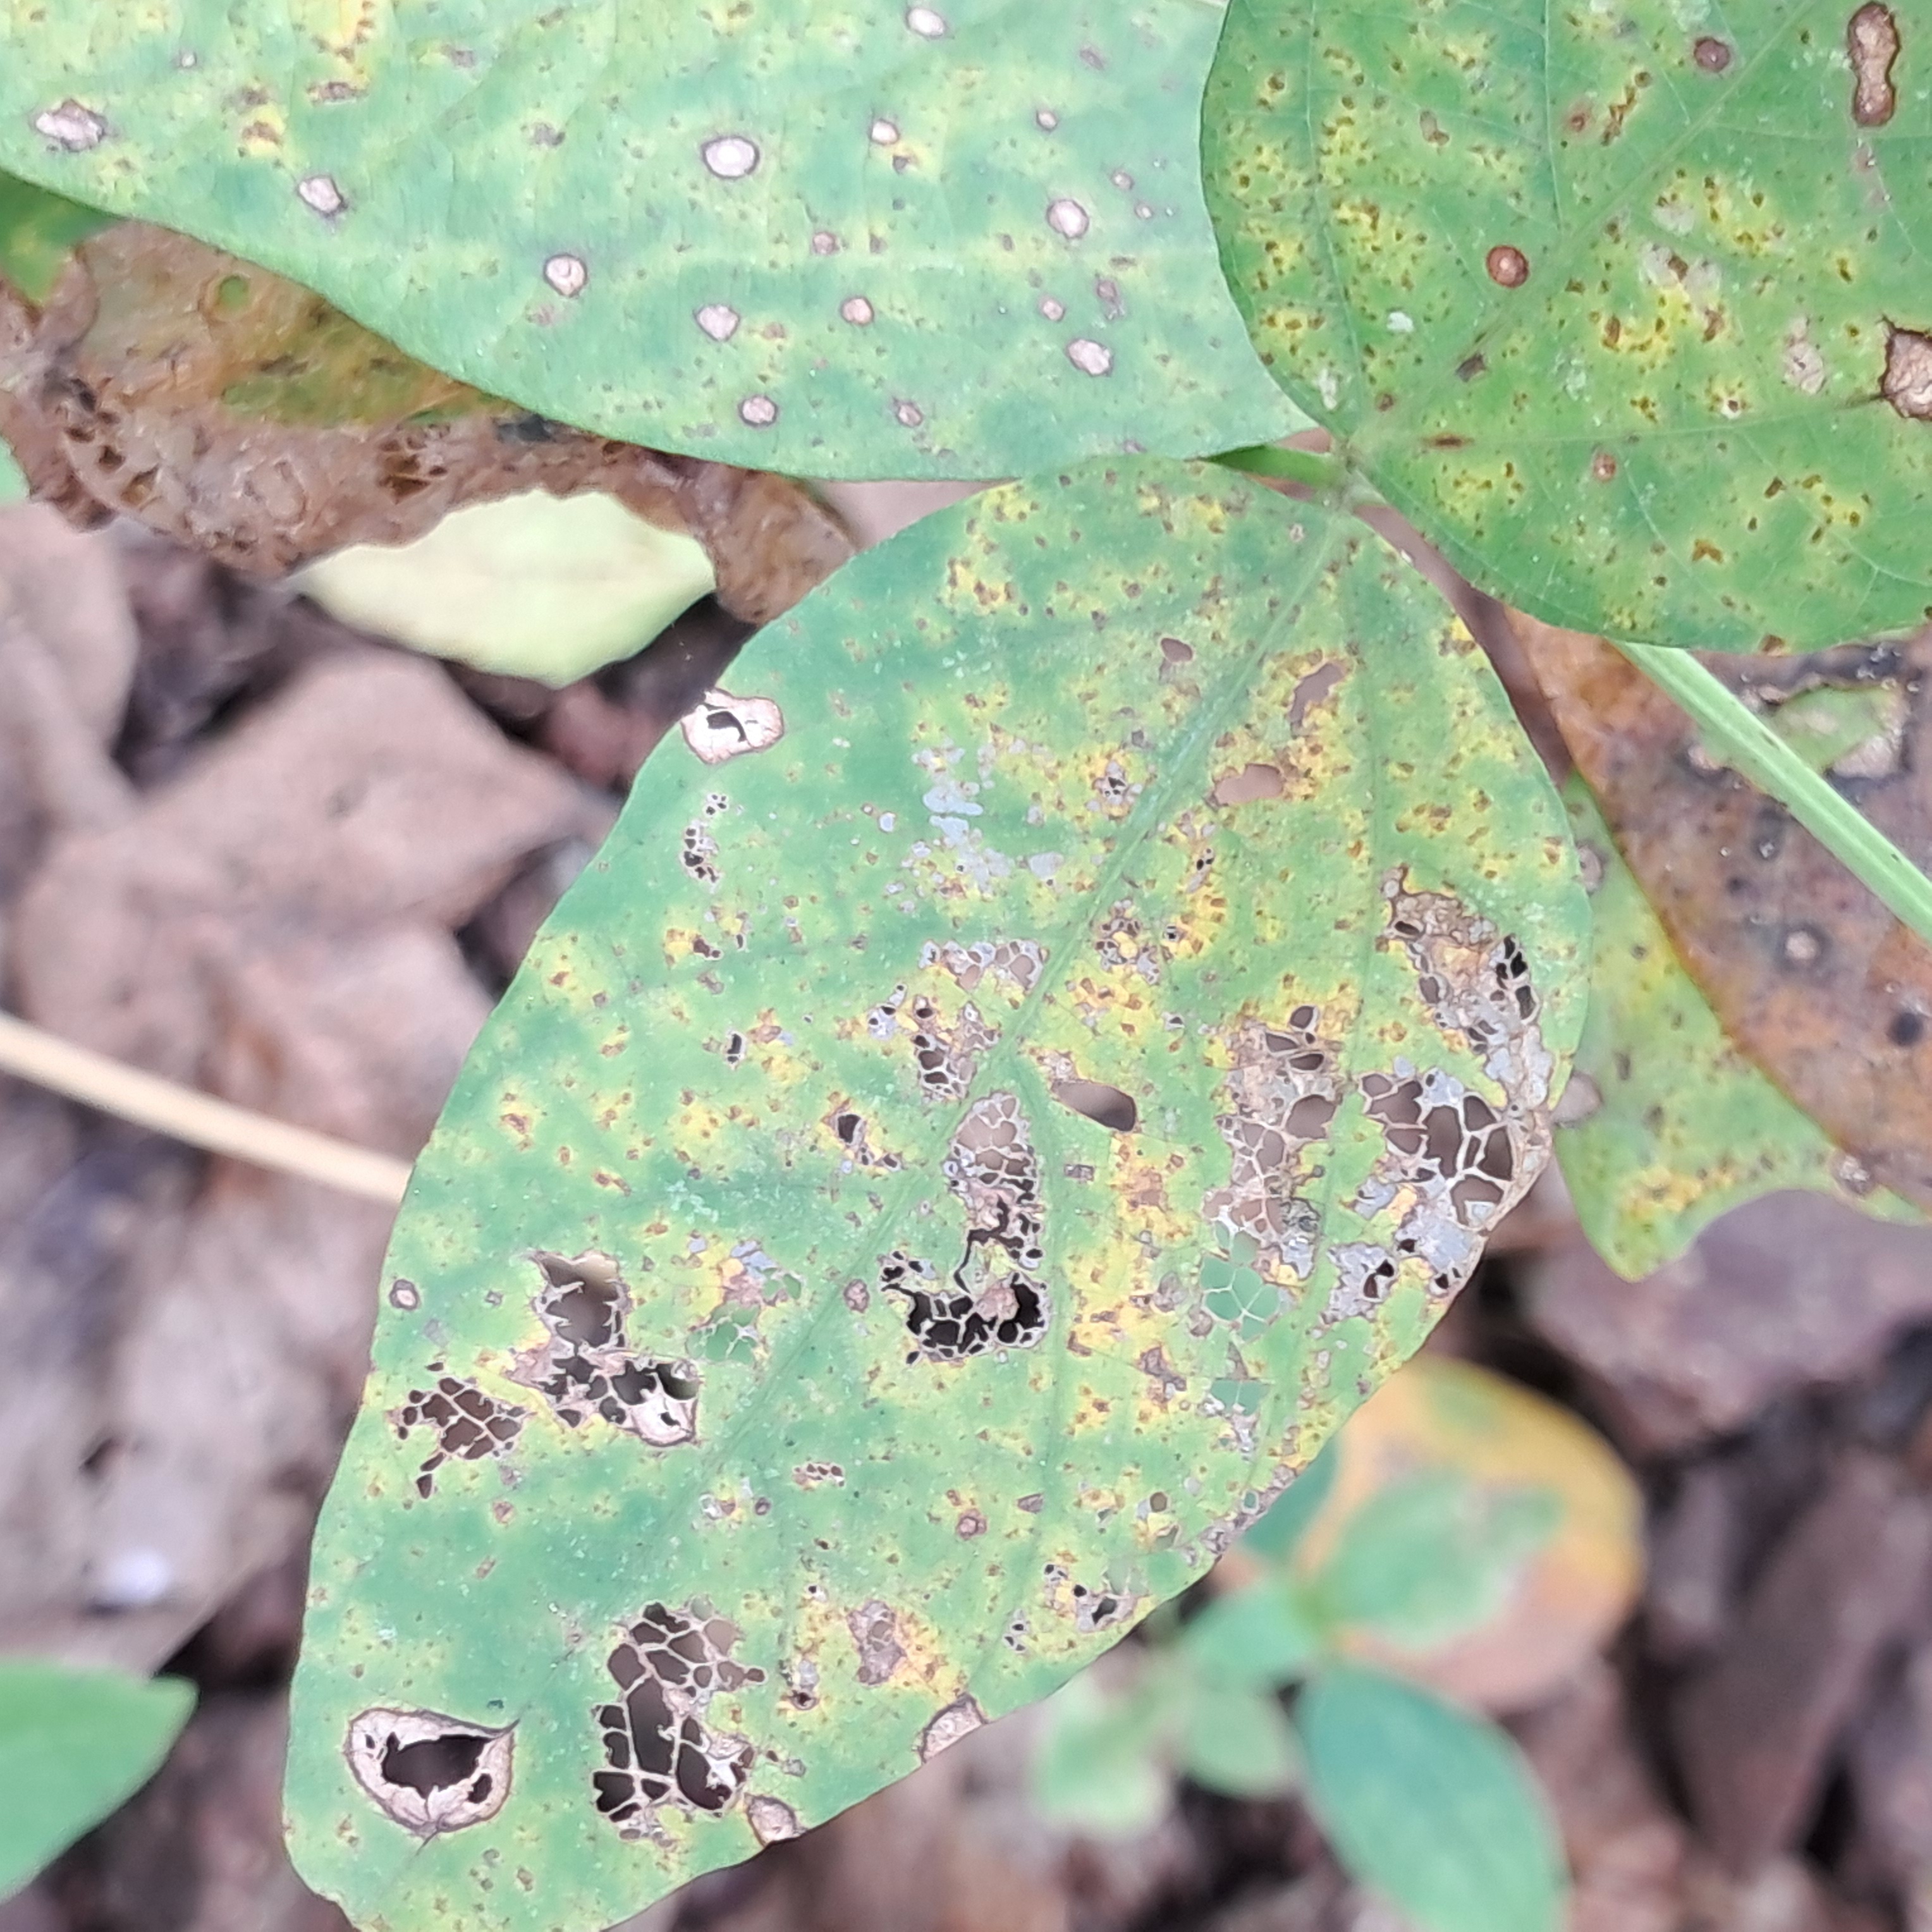
Label: Caterpillar_Semilooper_Pest